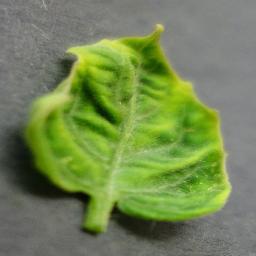
Label: Tomato___Tomato_Yellow_Leaf_Curl_Virus